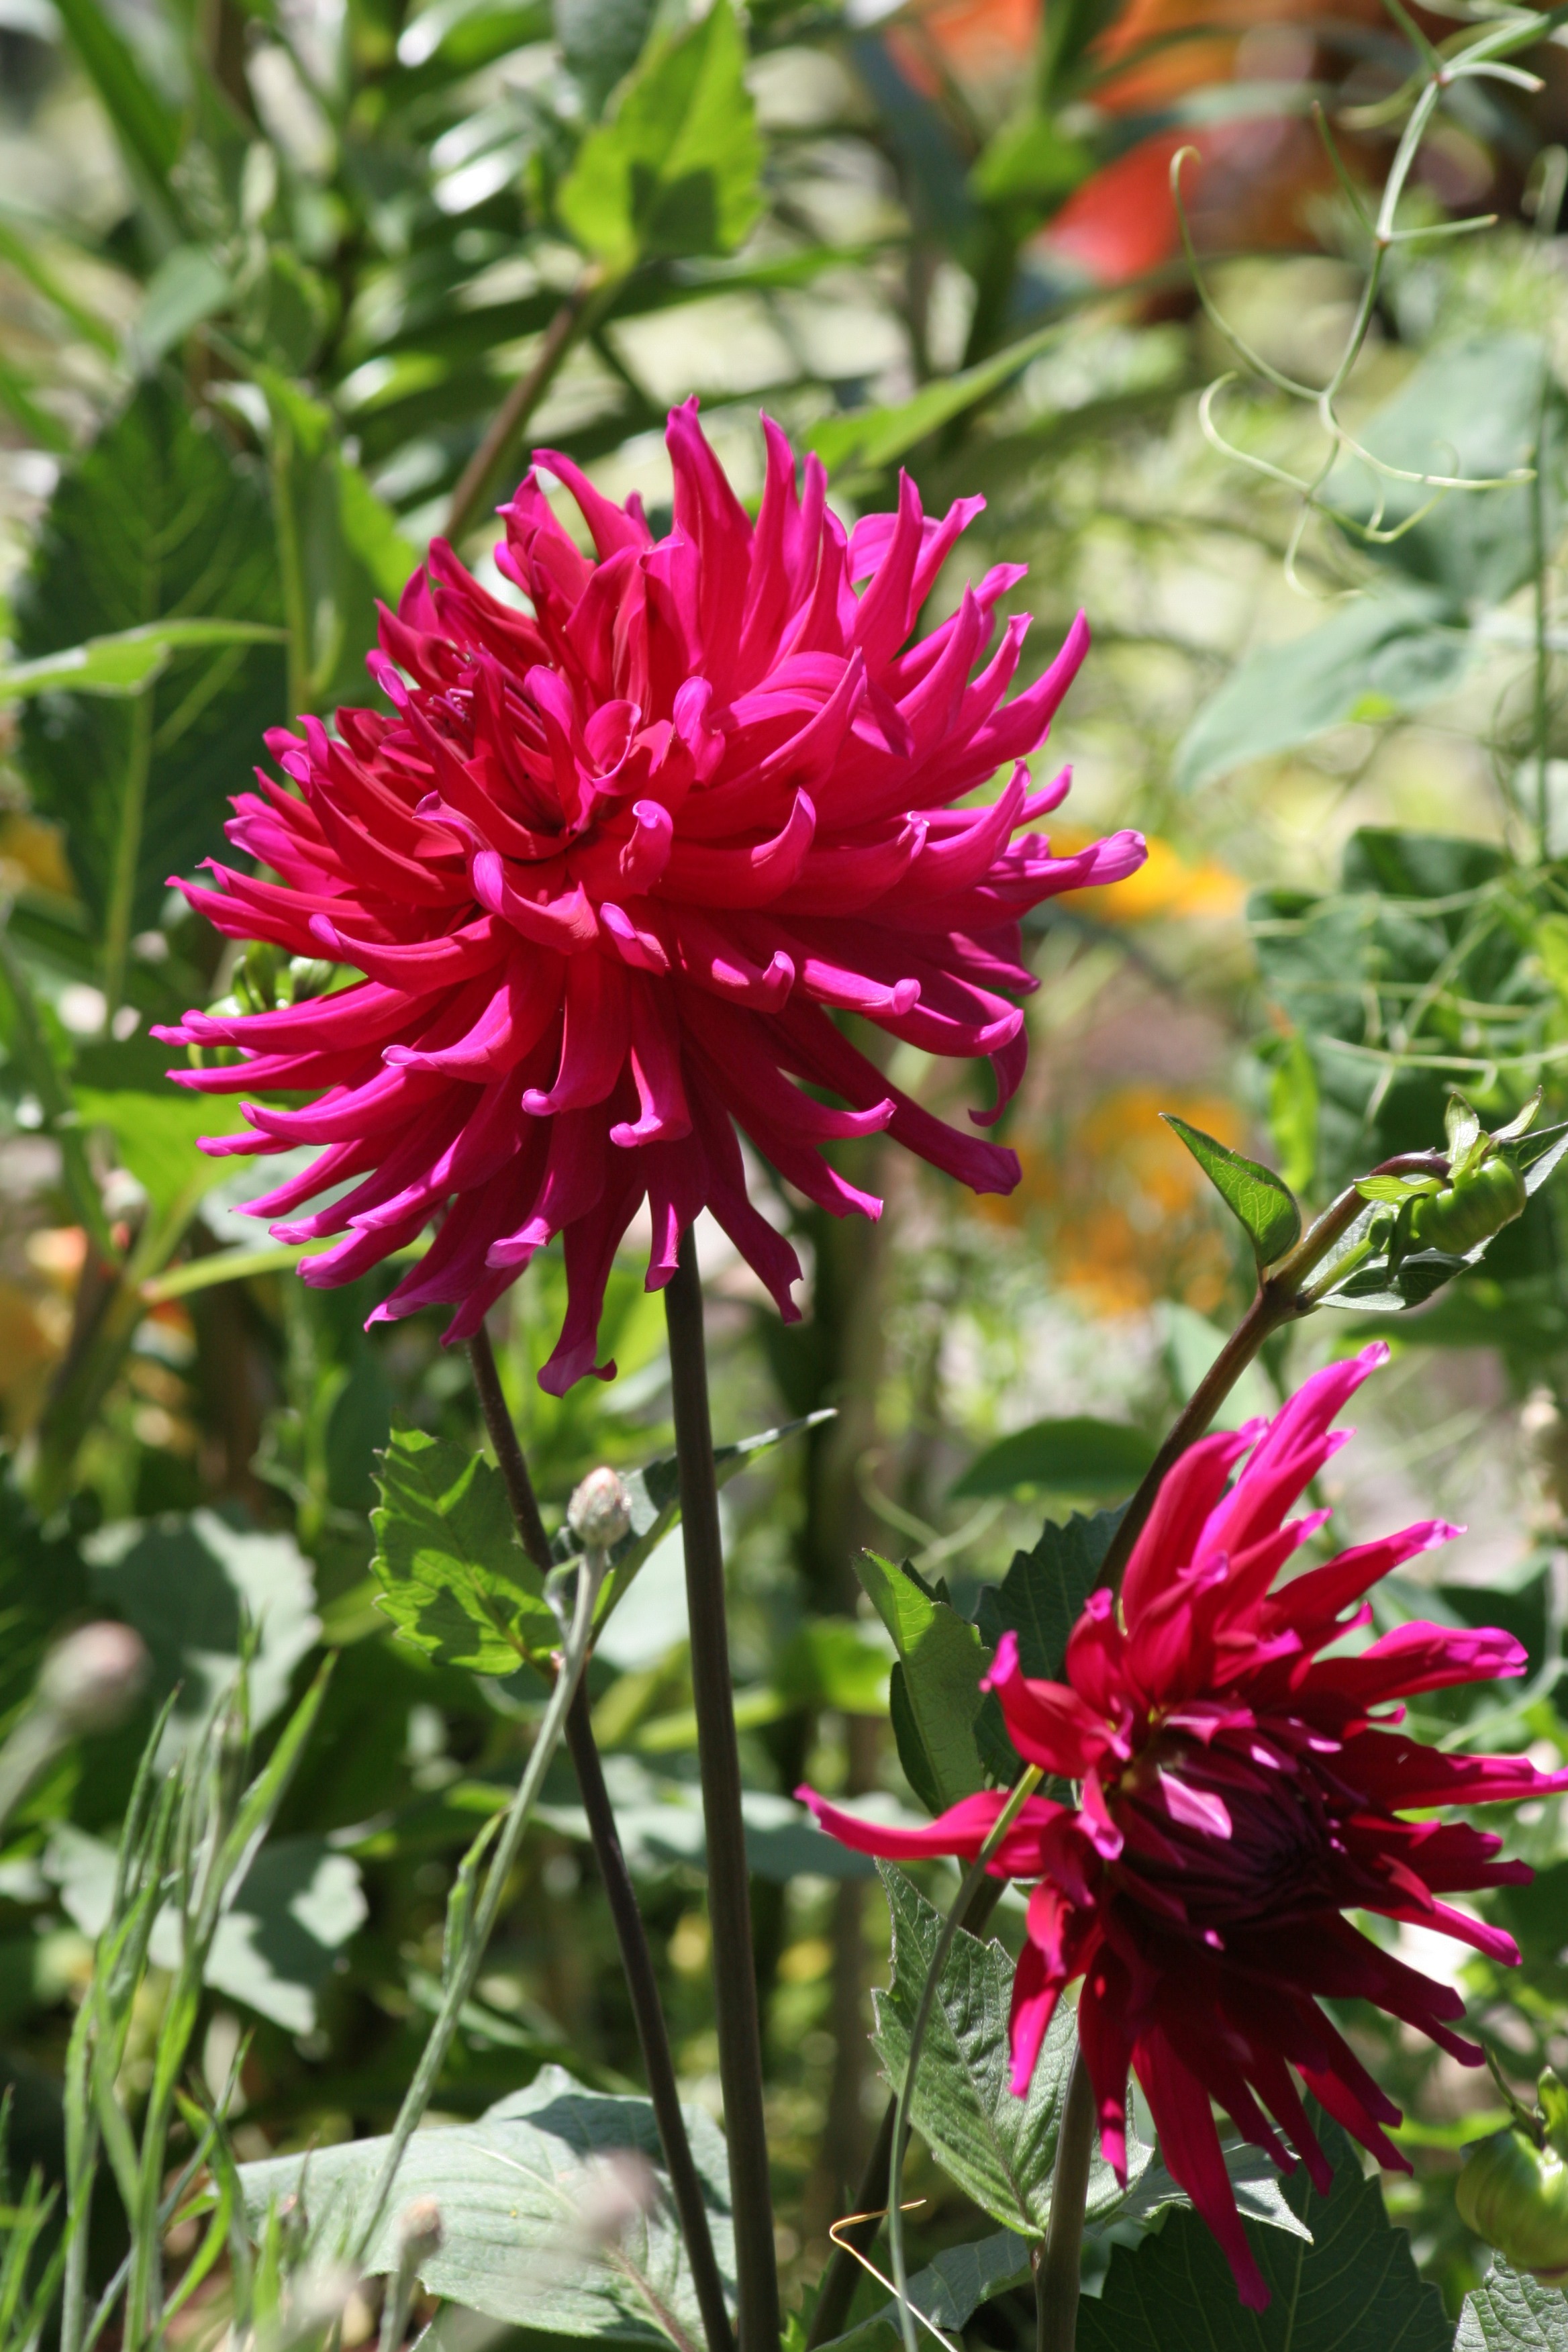
blossom, plant, meadow, flower, petal, bloom, red, botany, garden, flora, wildflower, dahlia, garden plant, flowering plant, daisy family, annual plant, land plant, cactus dahlia